Kawasaki P-1

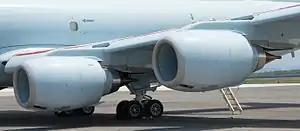
IHI F7-10 engines of a P-1

In April 2004, Japan and US extended discussions on potential cooperative efforts on the P-X and US Navy's Multi-mission Maritime Aircraft (MMA) programmes. Options ranged from terminating the P-X program to participate in the US-led MMA program, to incorporating some of the MMA's technology onto the P-X to reduce costs. The Japanese Defence Ministry opted to persist with the P-X program, stating that: "there was a possibility that foreign aircraft would not satisfy the required capability and there was a possibility that foreign aircraft would not meet the required period of introduction...it is necessary to domestically develop the aircraft". In addition to the P-1, studies were conducted into the use of ship-based UAVs to support maritime aviation activities.